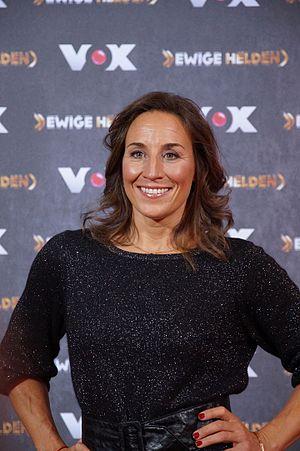
Nicola Thost, née le 3 mai 1977, est une snowboardeuse allemande. Elle a remporté le premier titre féminin de halfpipe aux Jeux olympiques d'hiver de Nagano.